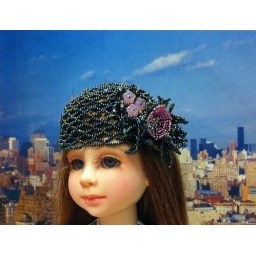
worn by Creedy Lolly-Pop, this beaded hat is embellished with pink flowers and greenery.